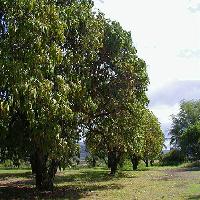
Weather: cloudy or overcast